Answer in natural language. Which object is closer to black open-shelf tv stand (highlighted by a red box), Window (highlighted by a blue box) or brown wooden dresser with three drawers (highlighted by a green box)? Choose between the following options: Window (highlighted by a blue box) or brown wooden dresser with three drawers (highlighted by a green box)
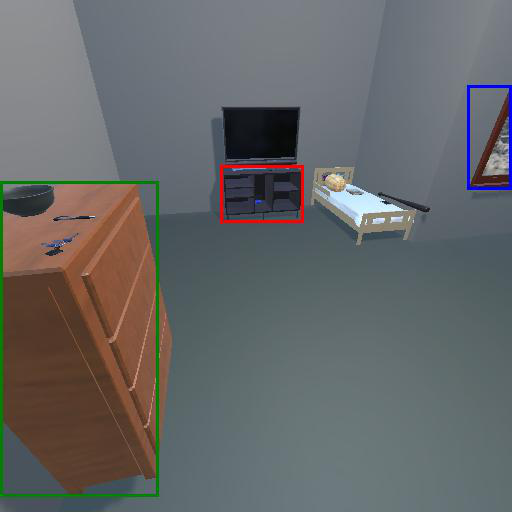
<answer>Window (highlighted by a blue box)</answer>